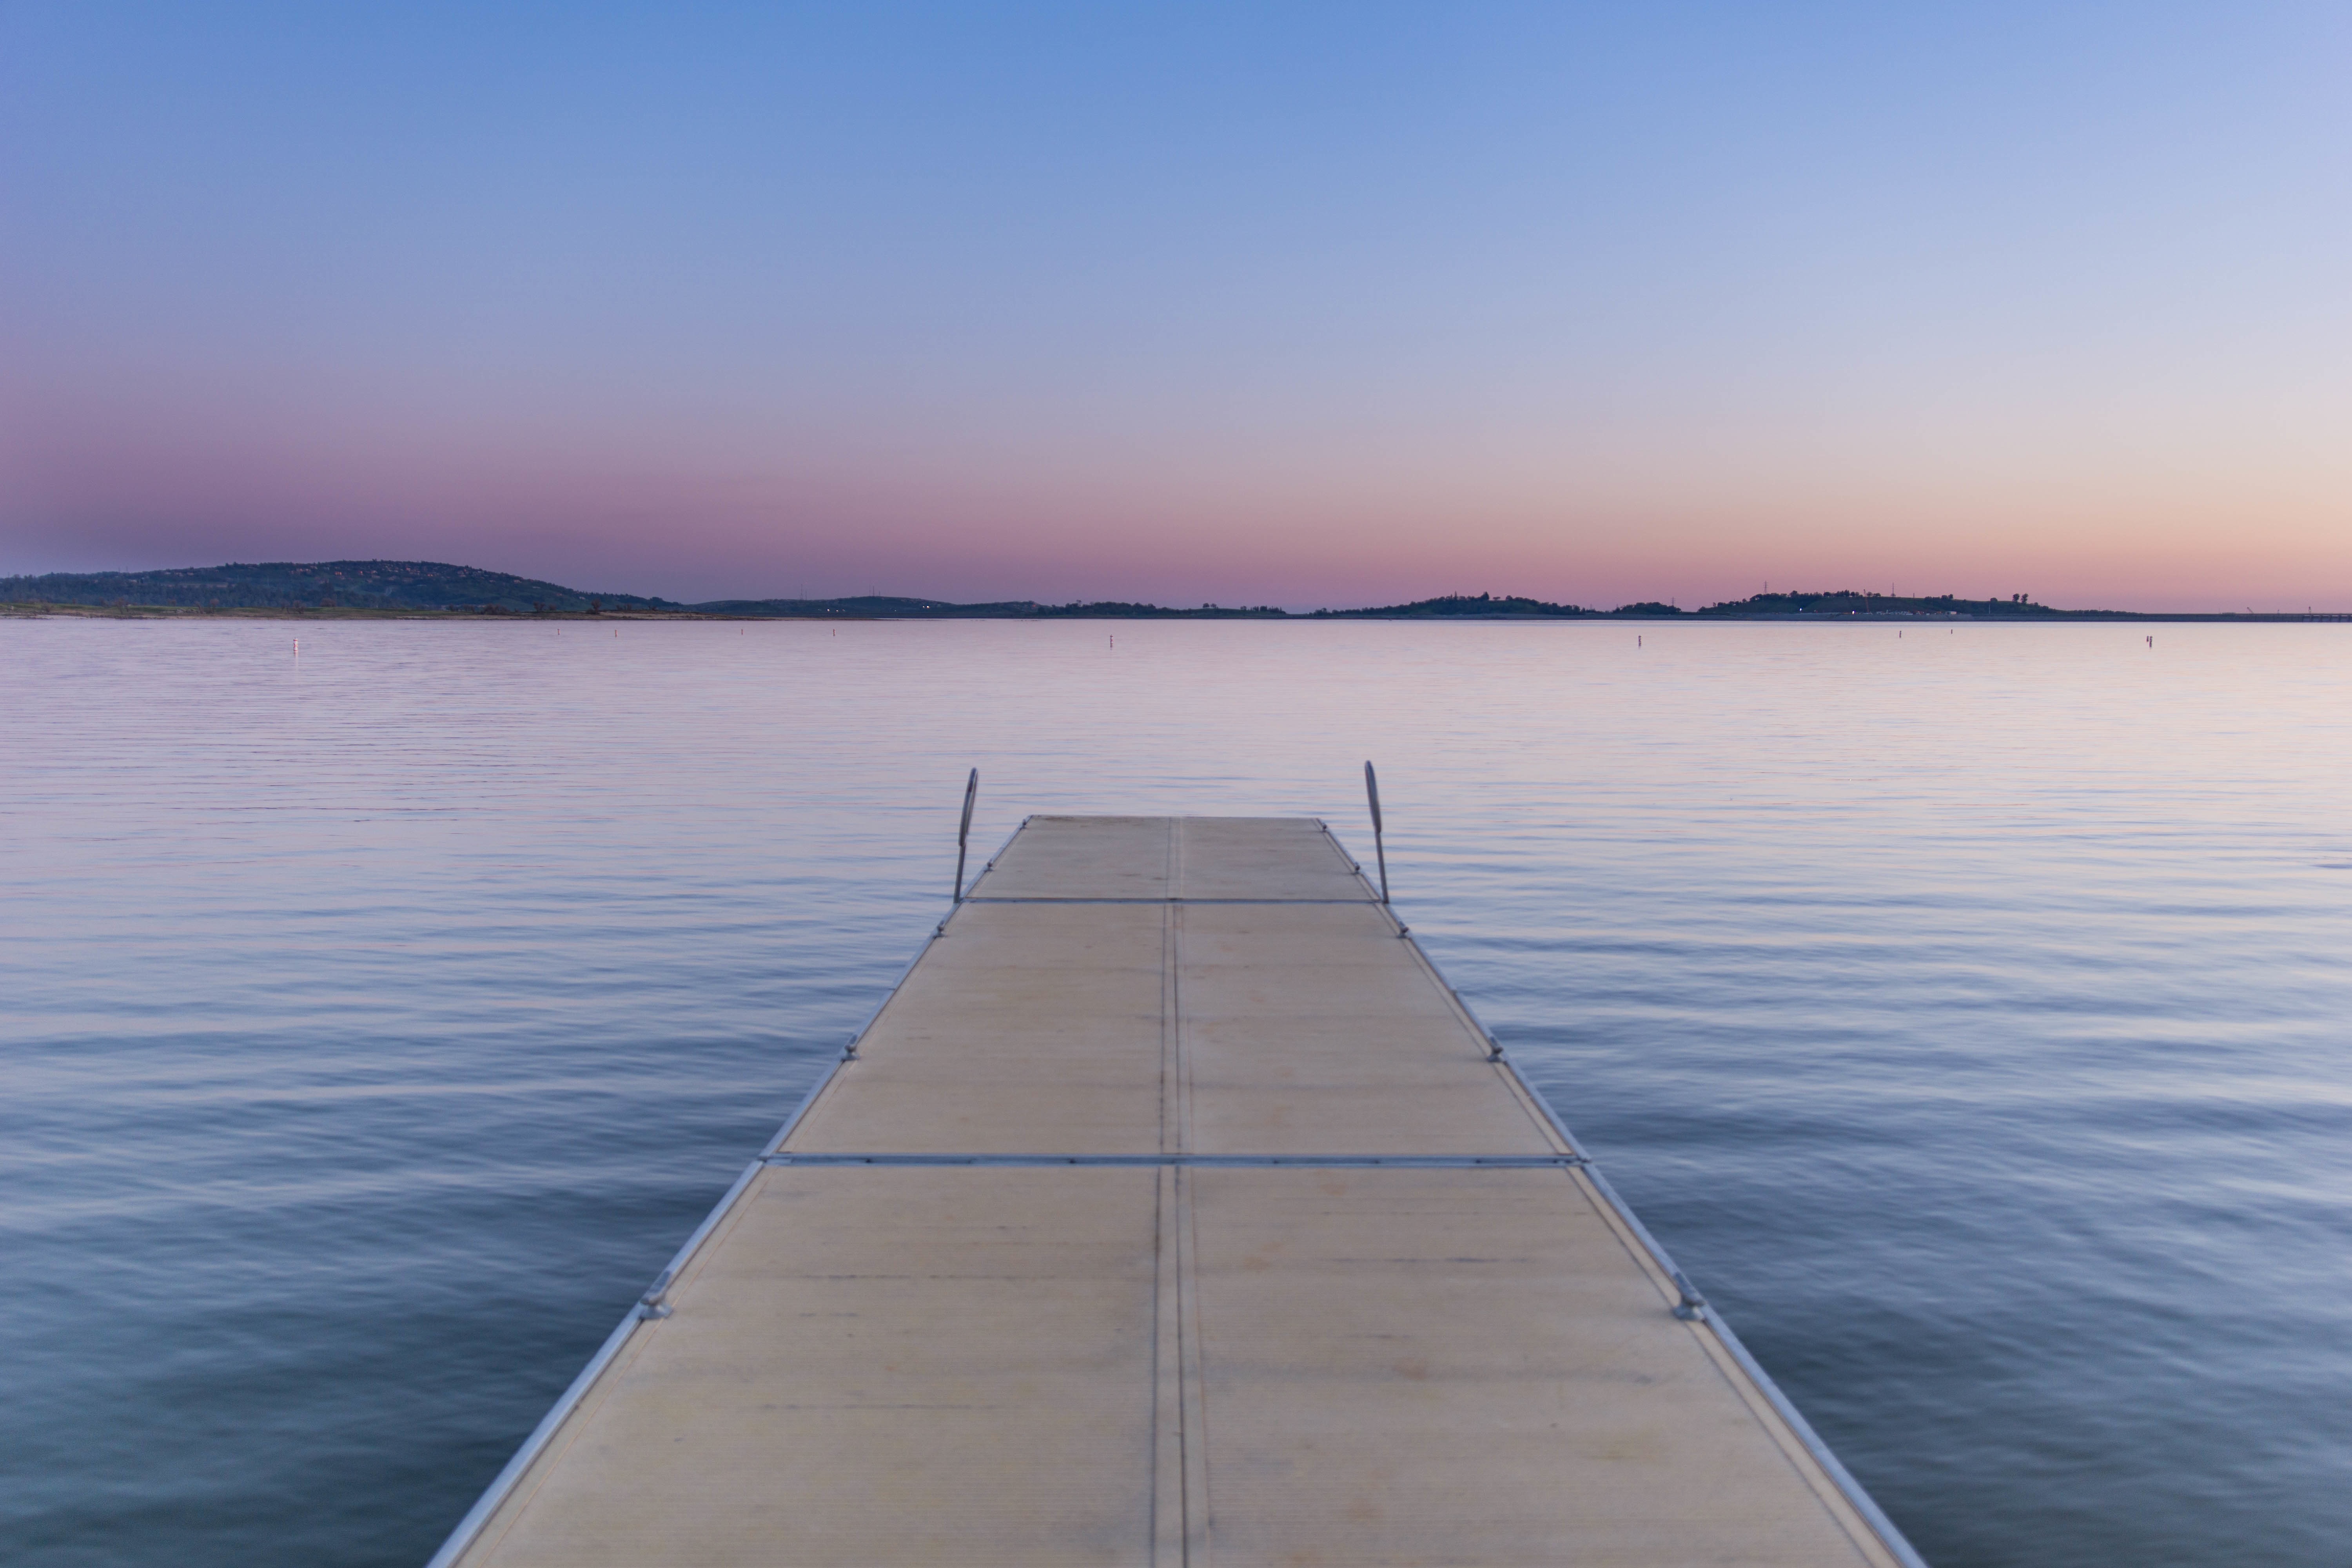
sea, coast, ocean, horizon, dock, sunrise, boat, morning, shore, lake, dawn, pier, dusk, reflection, vehicle, bay, reservoir, breakwater, atmospheric phenomenon